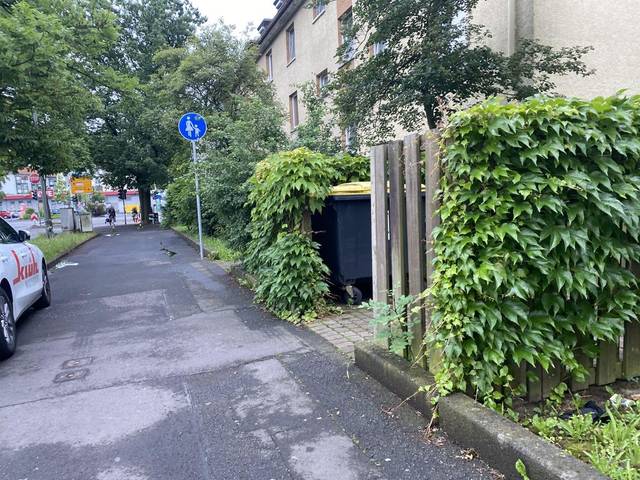
Region: Germany
Coordinates: 50.594, 8.68